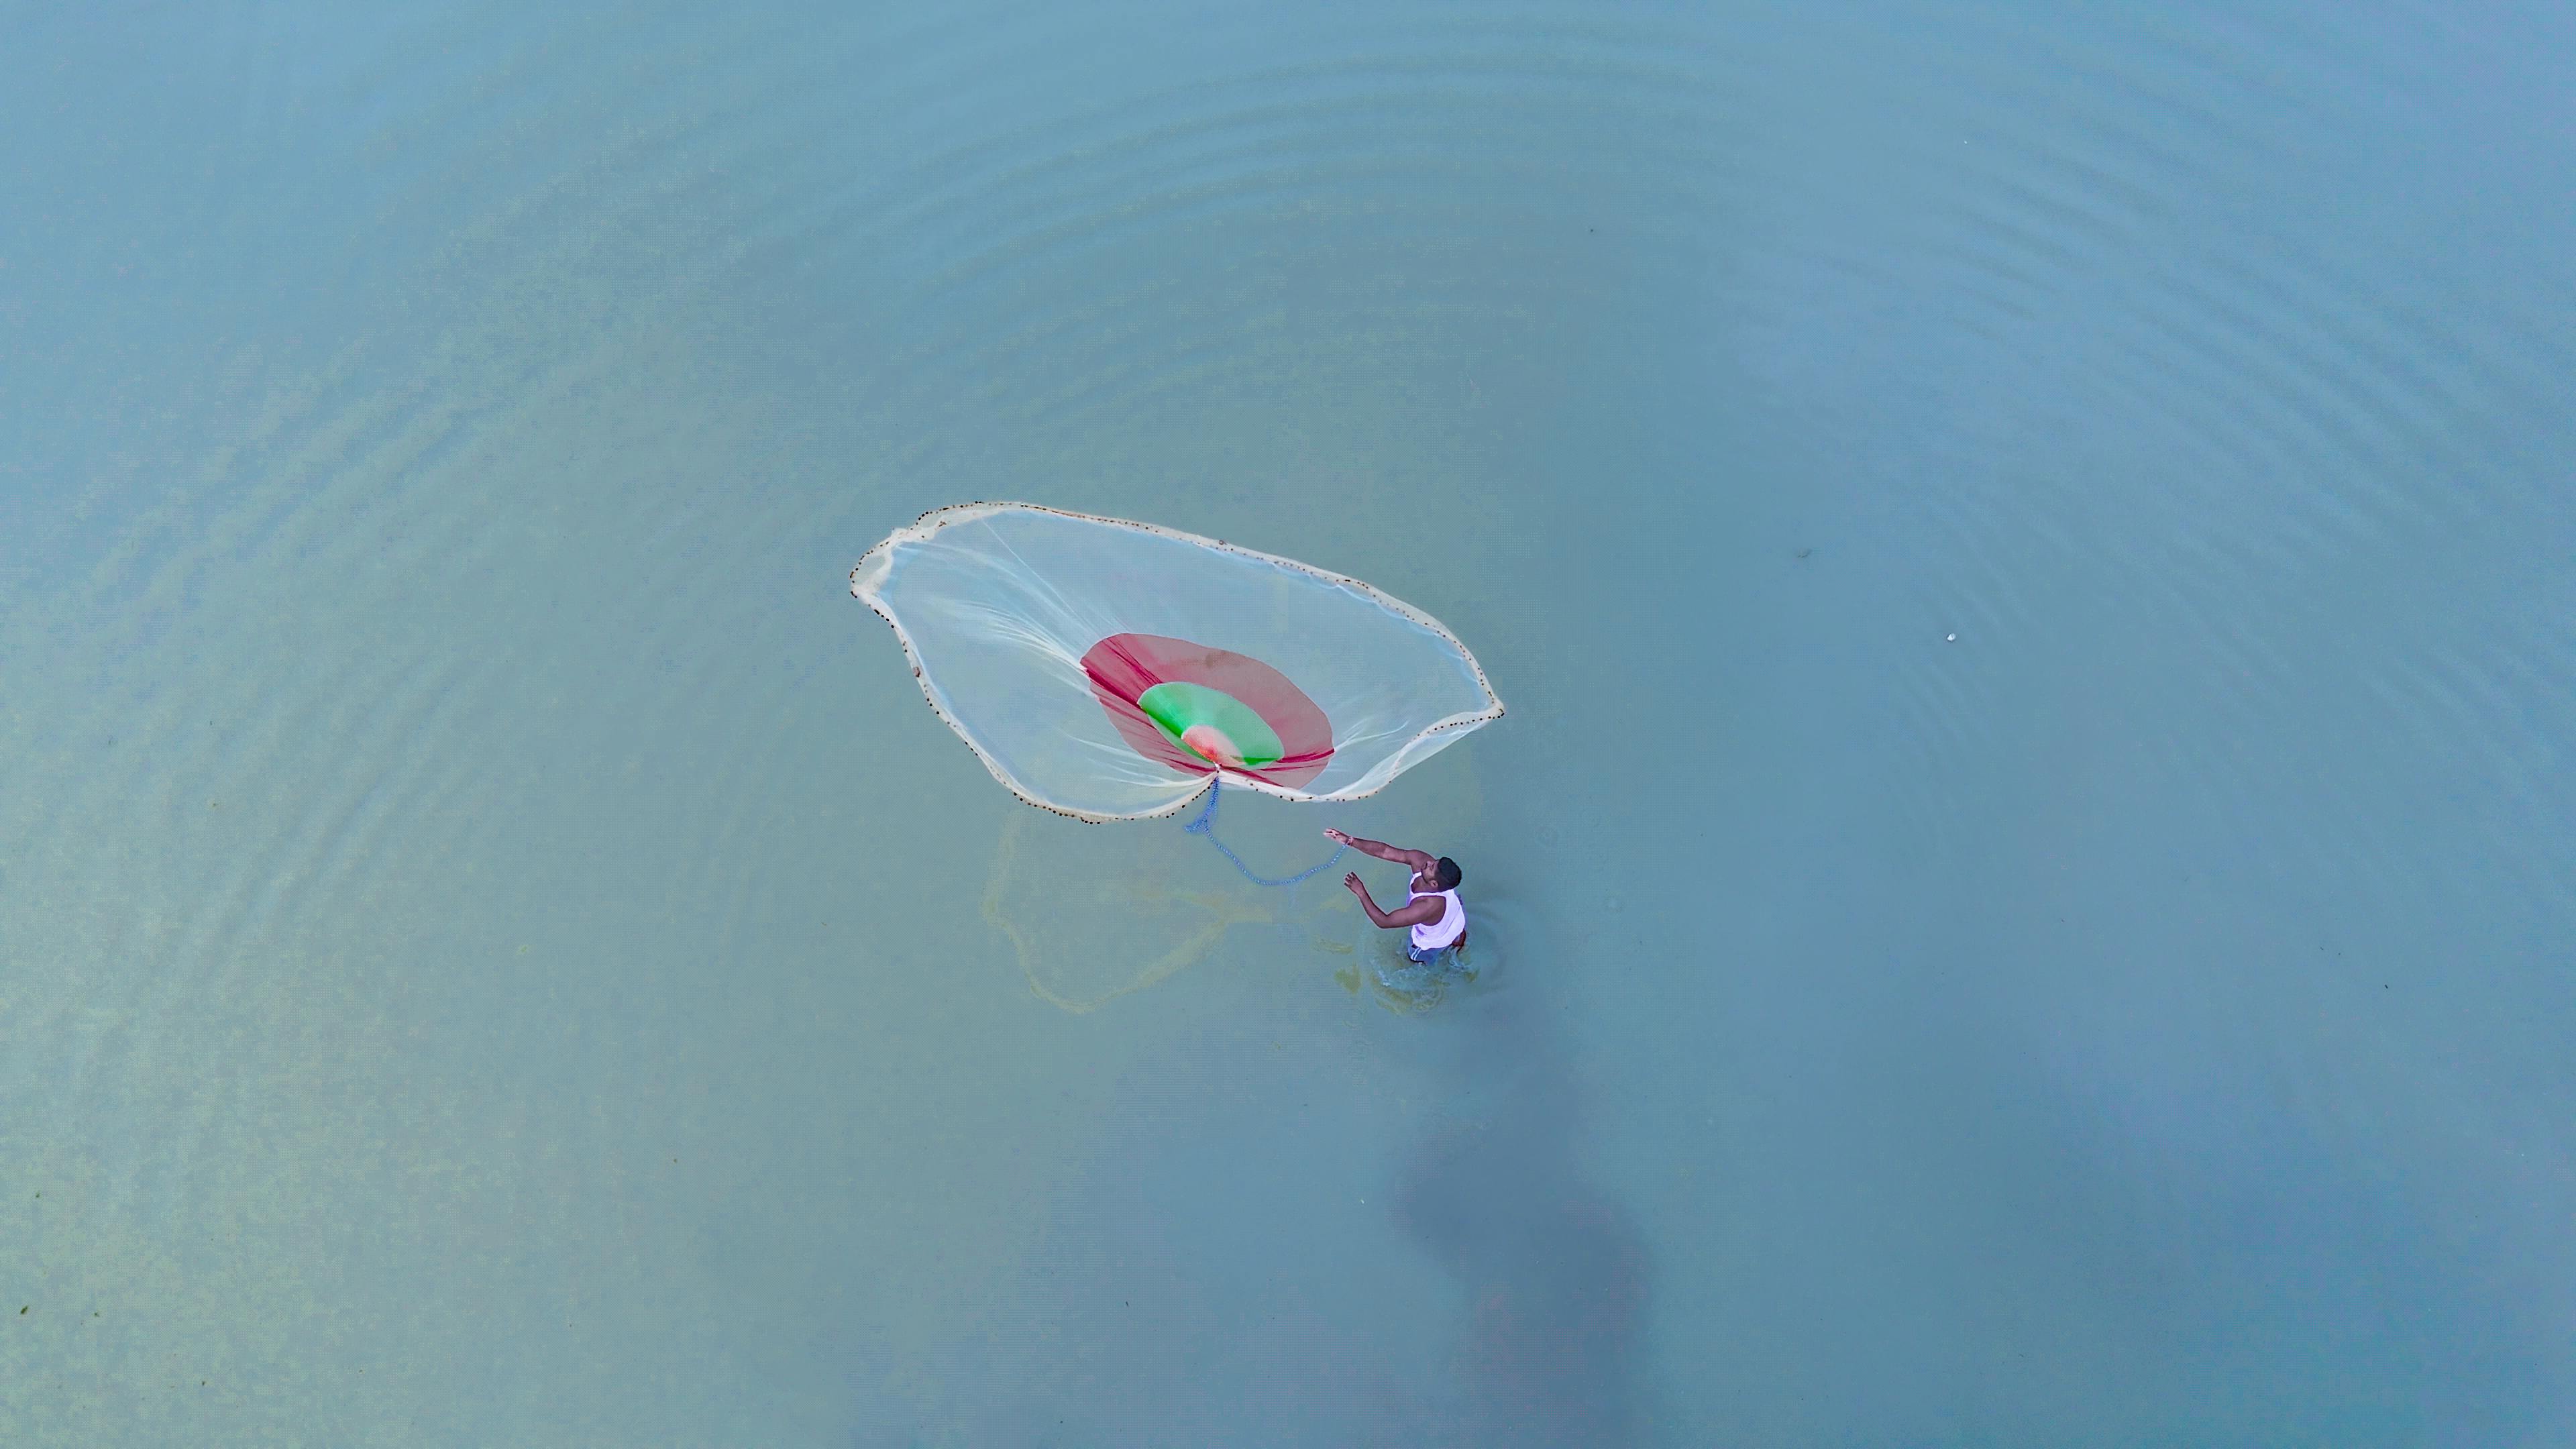
natural, water, parachute, sky, liquid, fluid, air travel, windsports, parachuting, wind, air sports, leisure, wing, sports, circle, parasailing, flight, electric blue, fun, recreation, extreme sport, slope